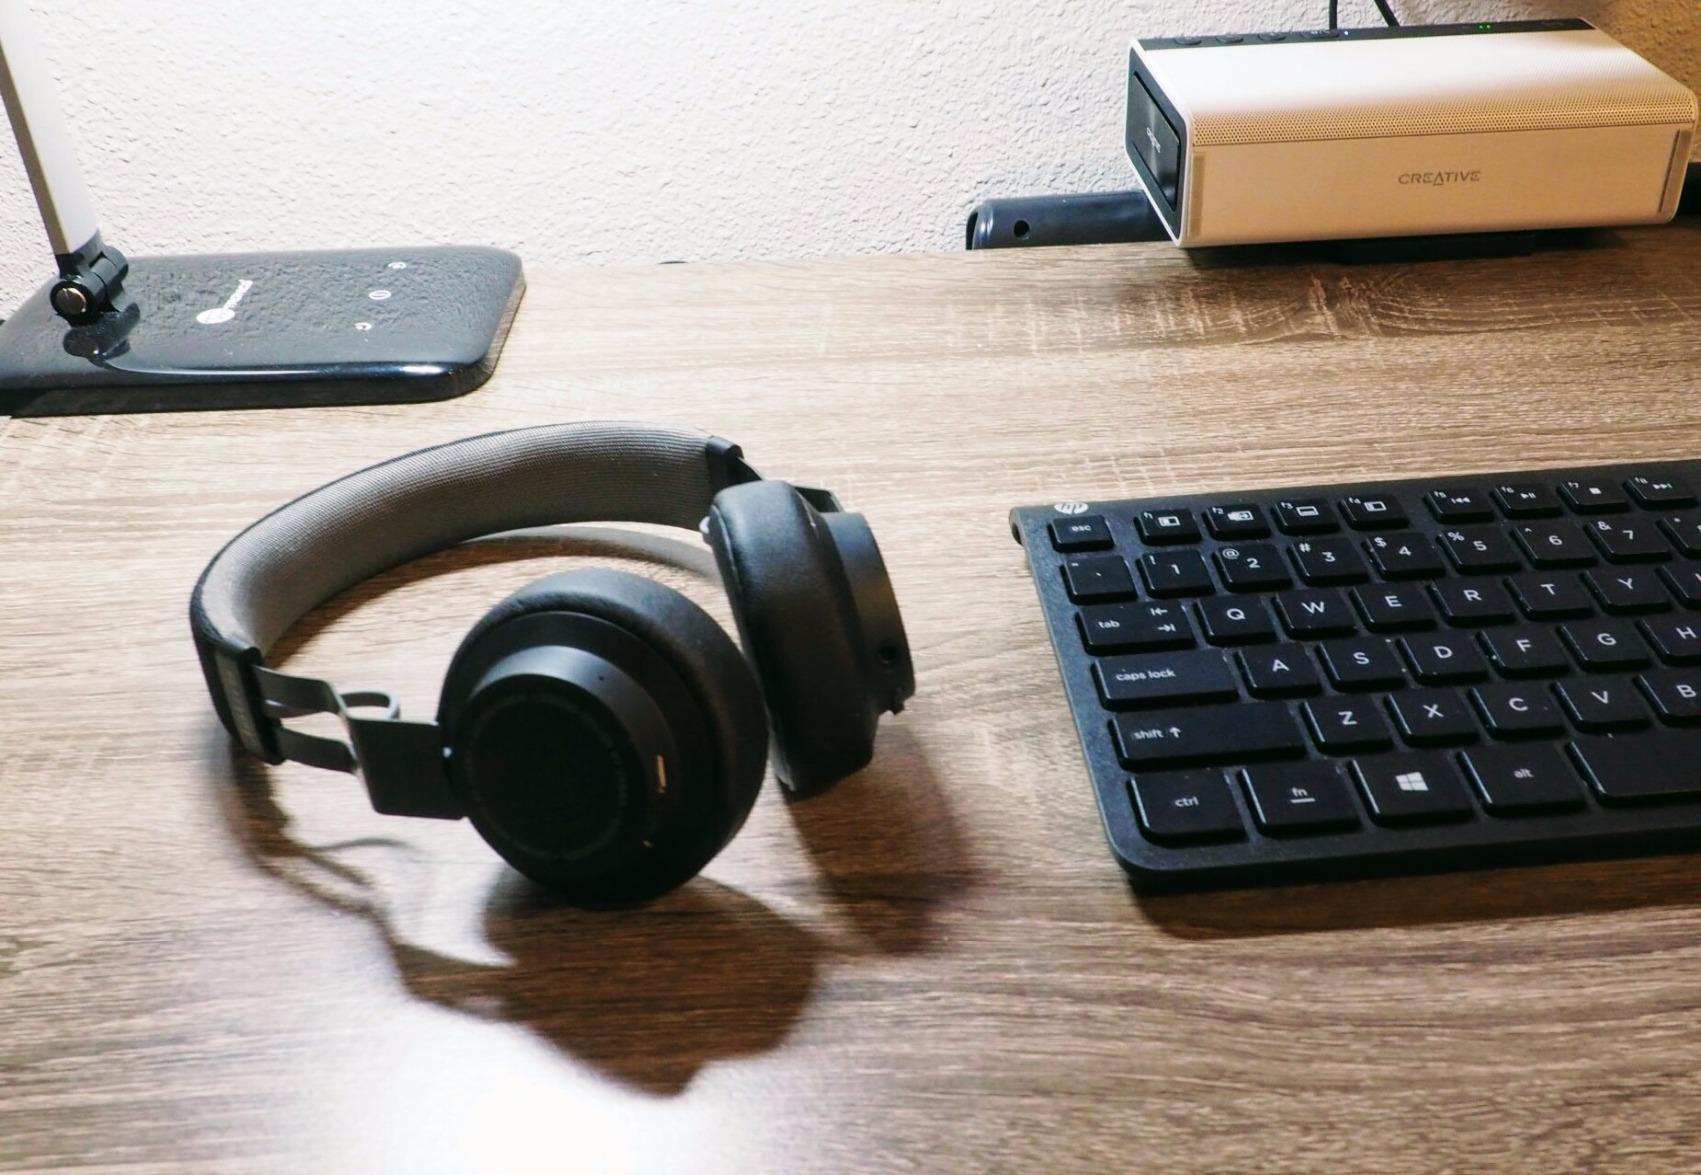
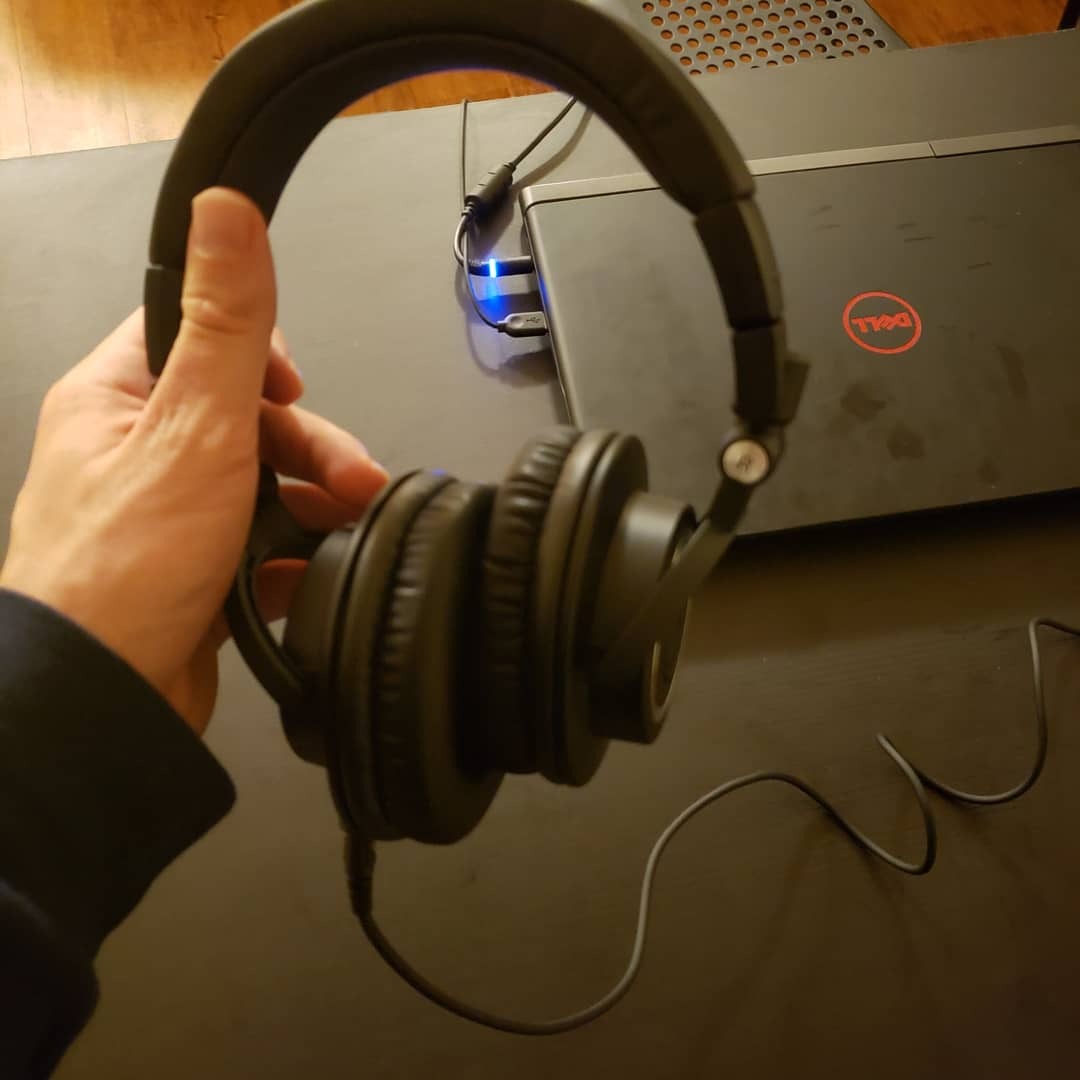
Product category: headphones
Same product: no